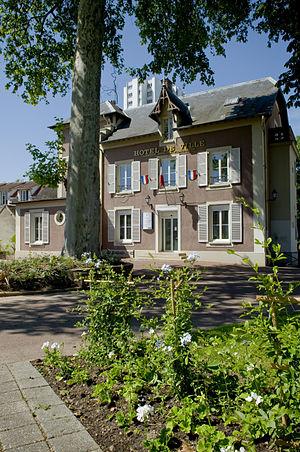
Mairie de Dammarie-Lès-Lys
Dammarie-les-Lys est une commune française située dans le département de Seine-et-Marne en région Île-de-France.